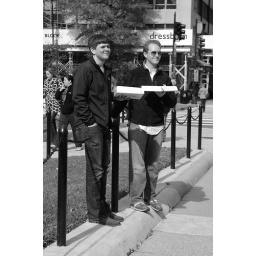
I passed by the pizza truck today, but didn't have time to get a slice. Maybe next time.